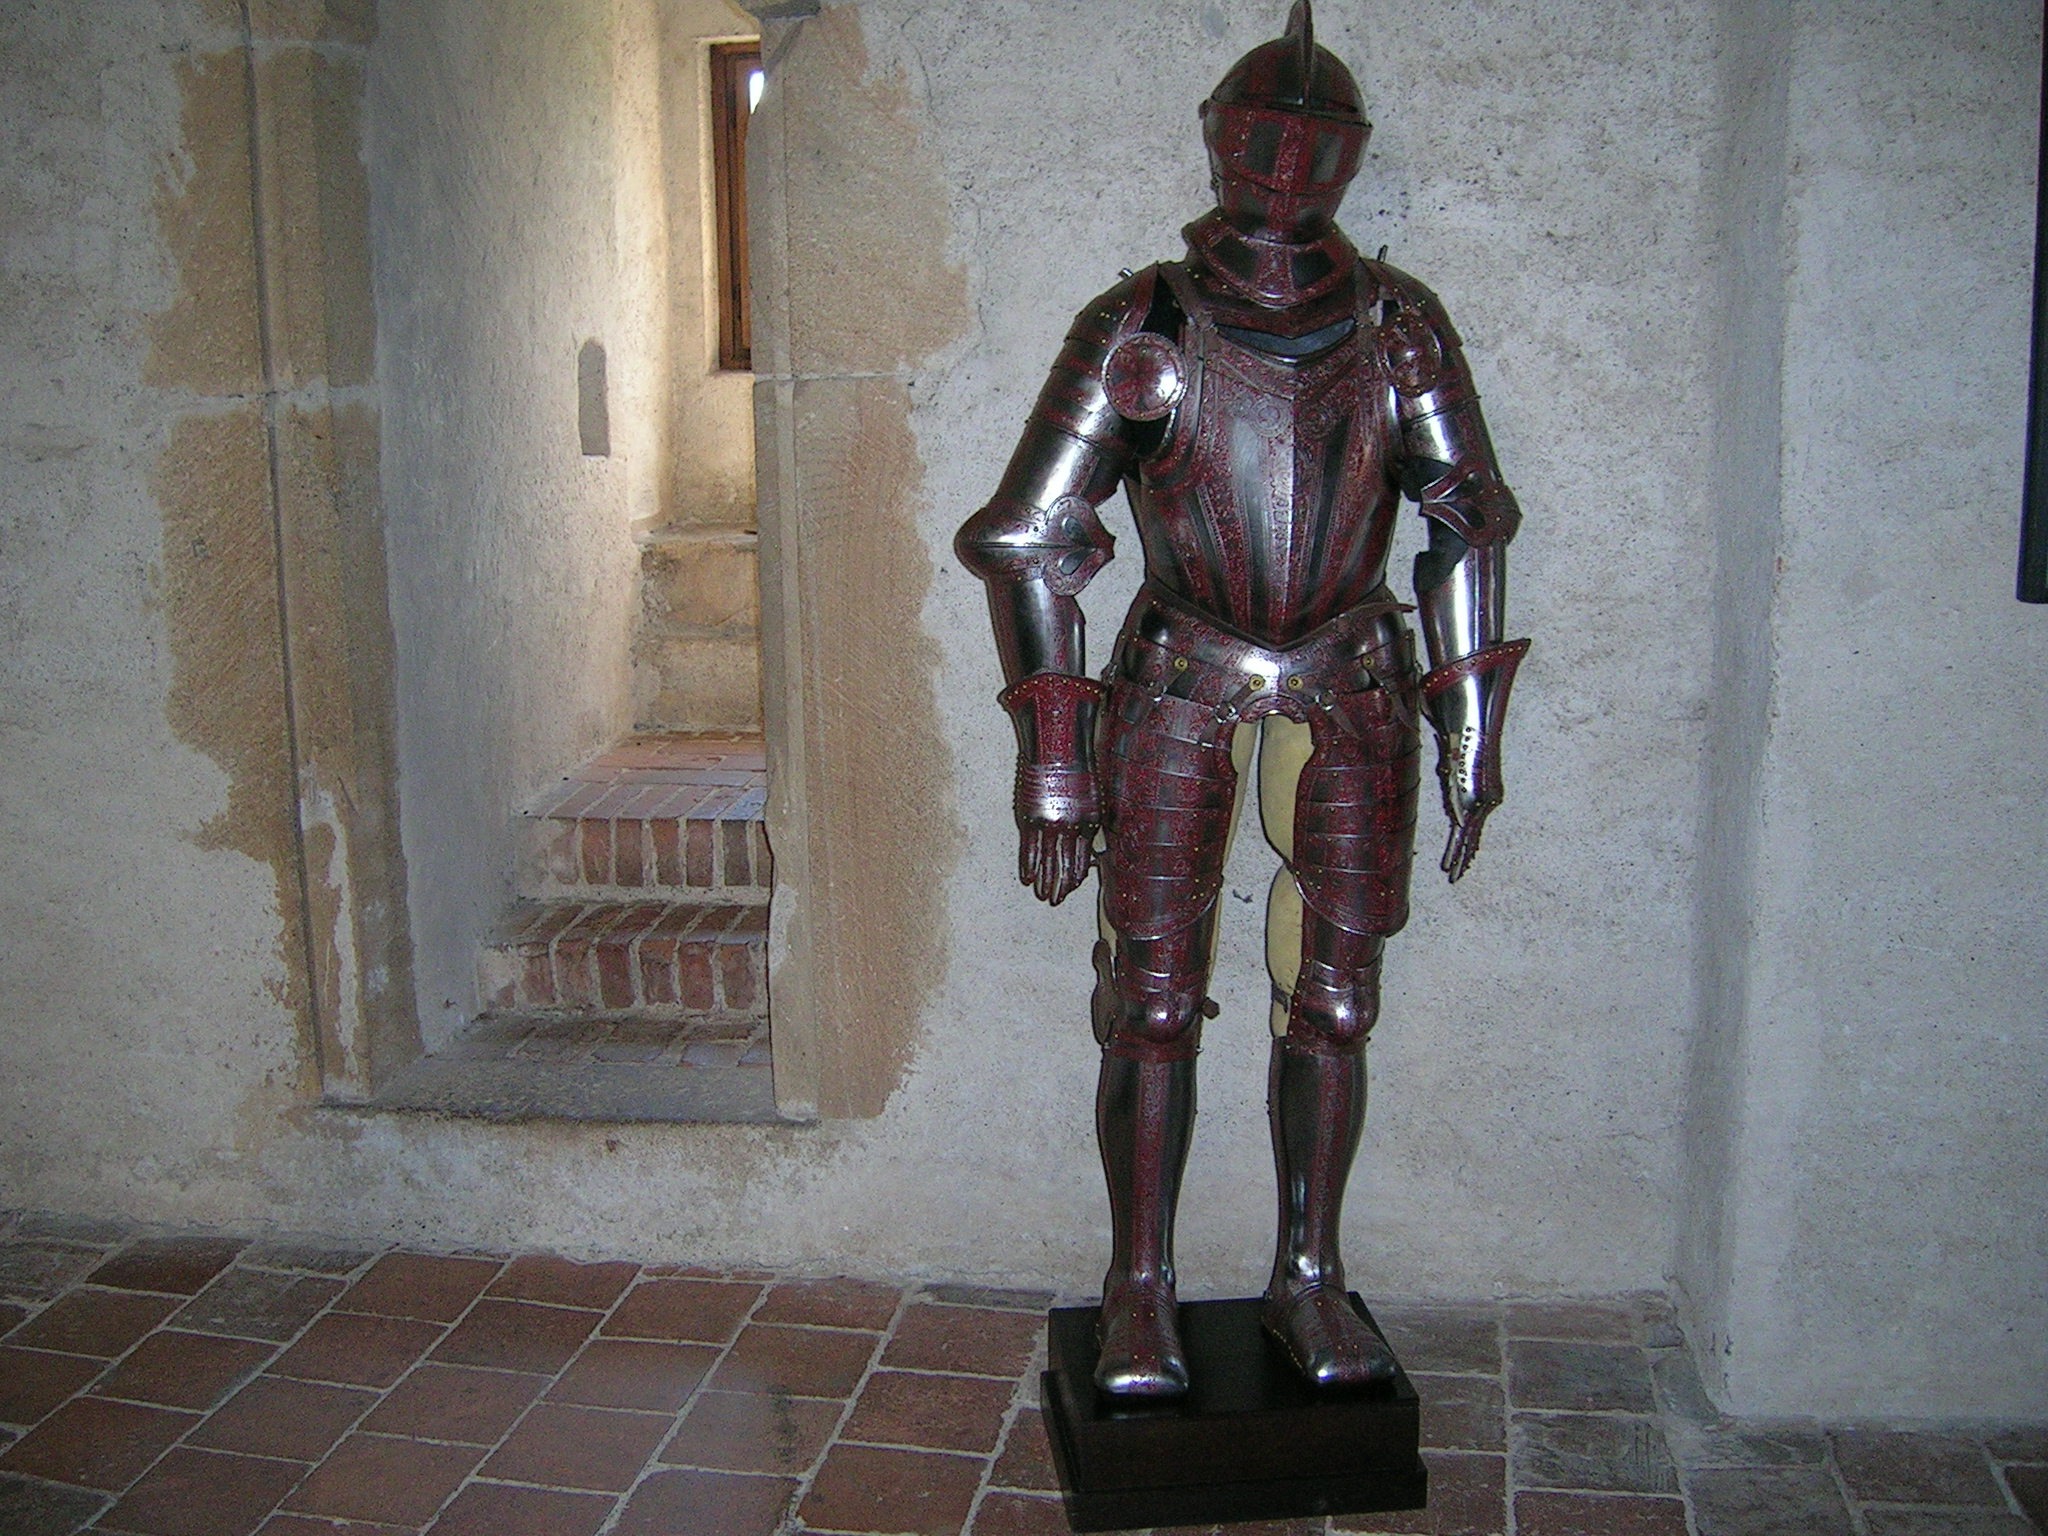
monument, statue, toy, sculpture, art, image, armour, historically, middle ages, armor, ritterruestung, ancient history